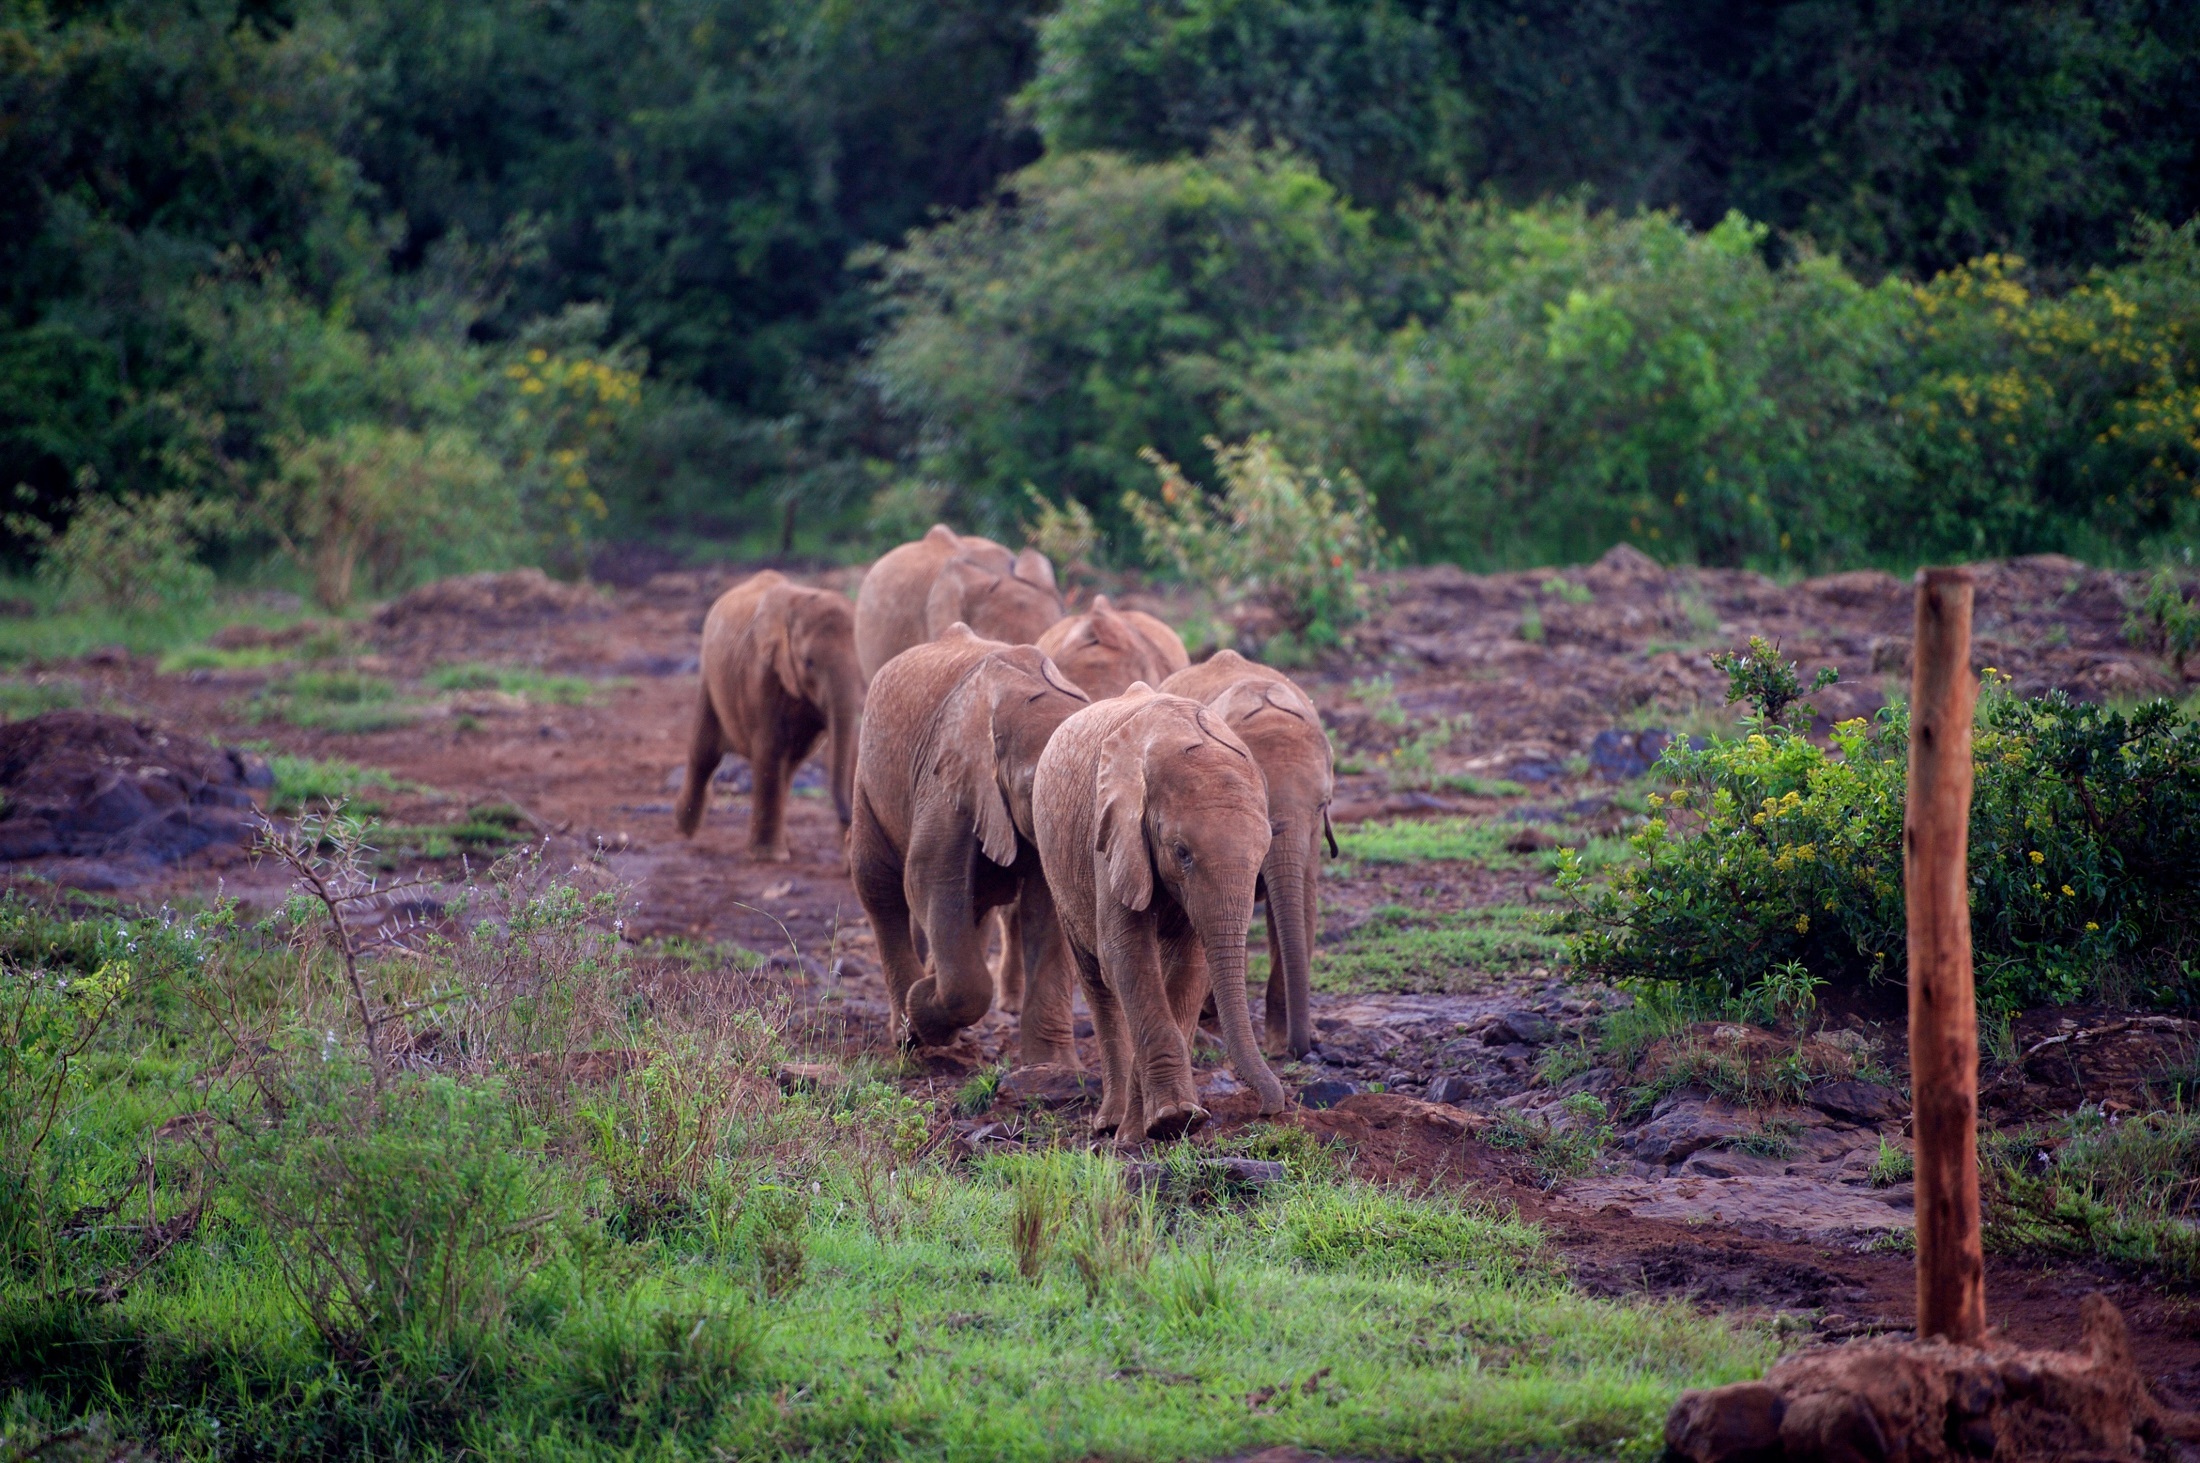
nature, wilderness, walking, trunk, animal, wildlife, portrait, herd, jungle, pasture, grazing, africa, mammal, fauna, savanna, plain, elephant, grassland, reserve, safari, ecosystem, kenya, wild elephants, indian elephant, african elephant, elephants and mammoths